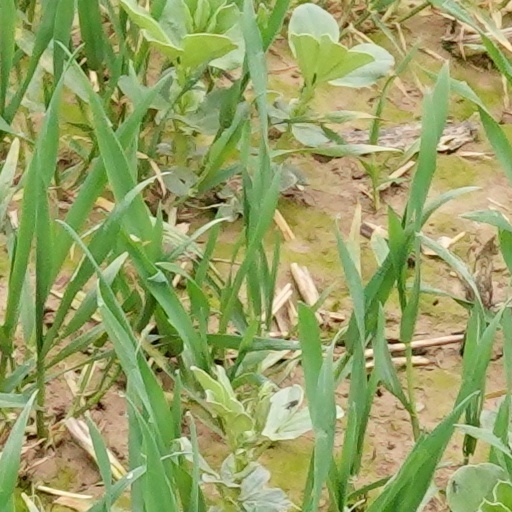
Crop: wheat